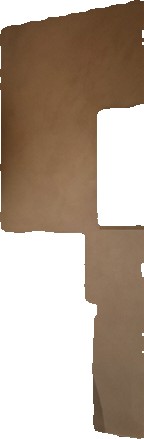
Surface category: wall